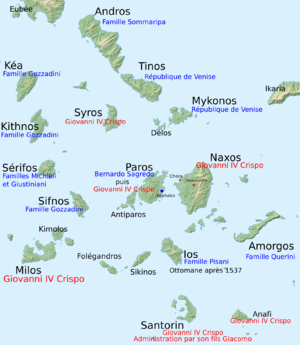
Duché de Naxos et seigneuries des Cyclades au temps de Giovanni IV Crispo (1510-1564)
Giovanni IV Crispo, né en 1499 et décédé en 1564, fut le dernier véritable duc de Naxos. Son règne, de 1510 à 1564, fut le plus long de l'histoire du duché. Giovanni IV Crispo succéda à son père Francesco en 1510. Comme il était encore mineur, la régence fut assurée par des représentants de la République de Venise, dont son oncle maternel Antonio Loredano.